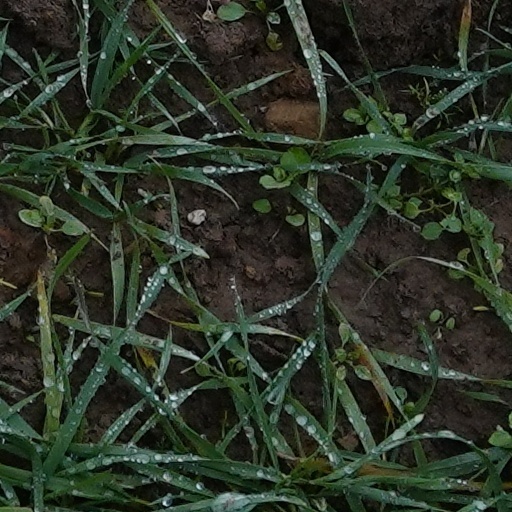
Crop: wheat